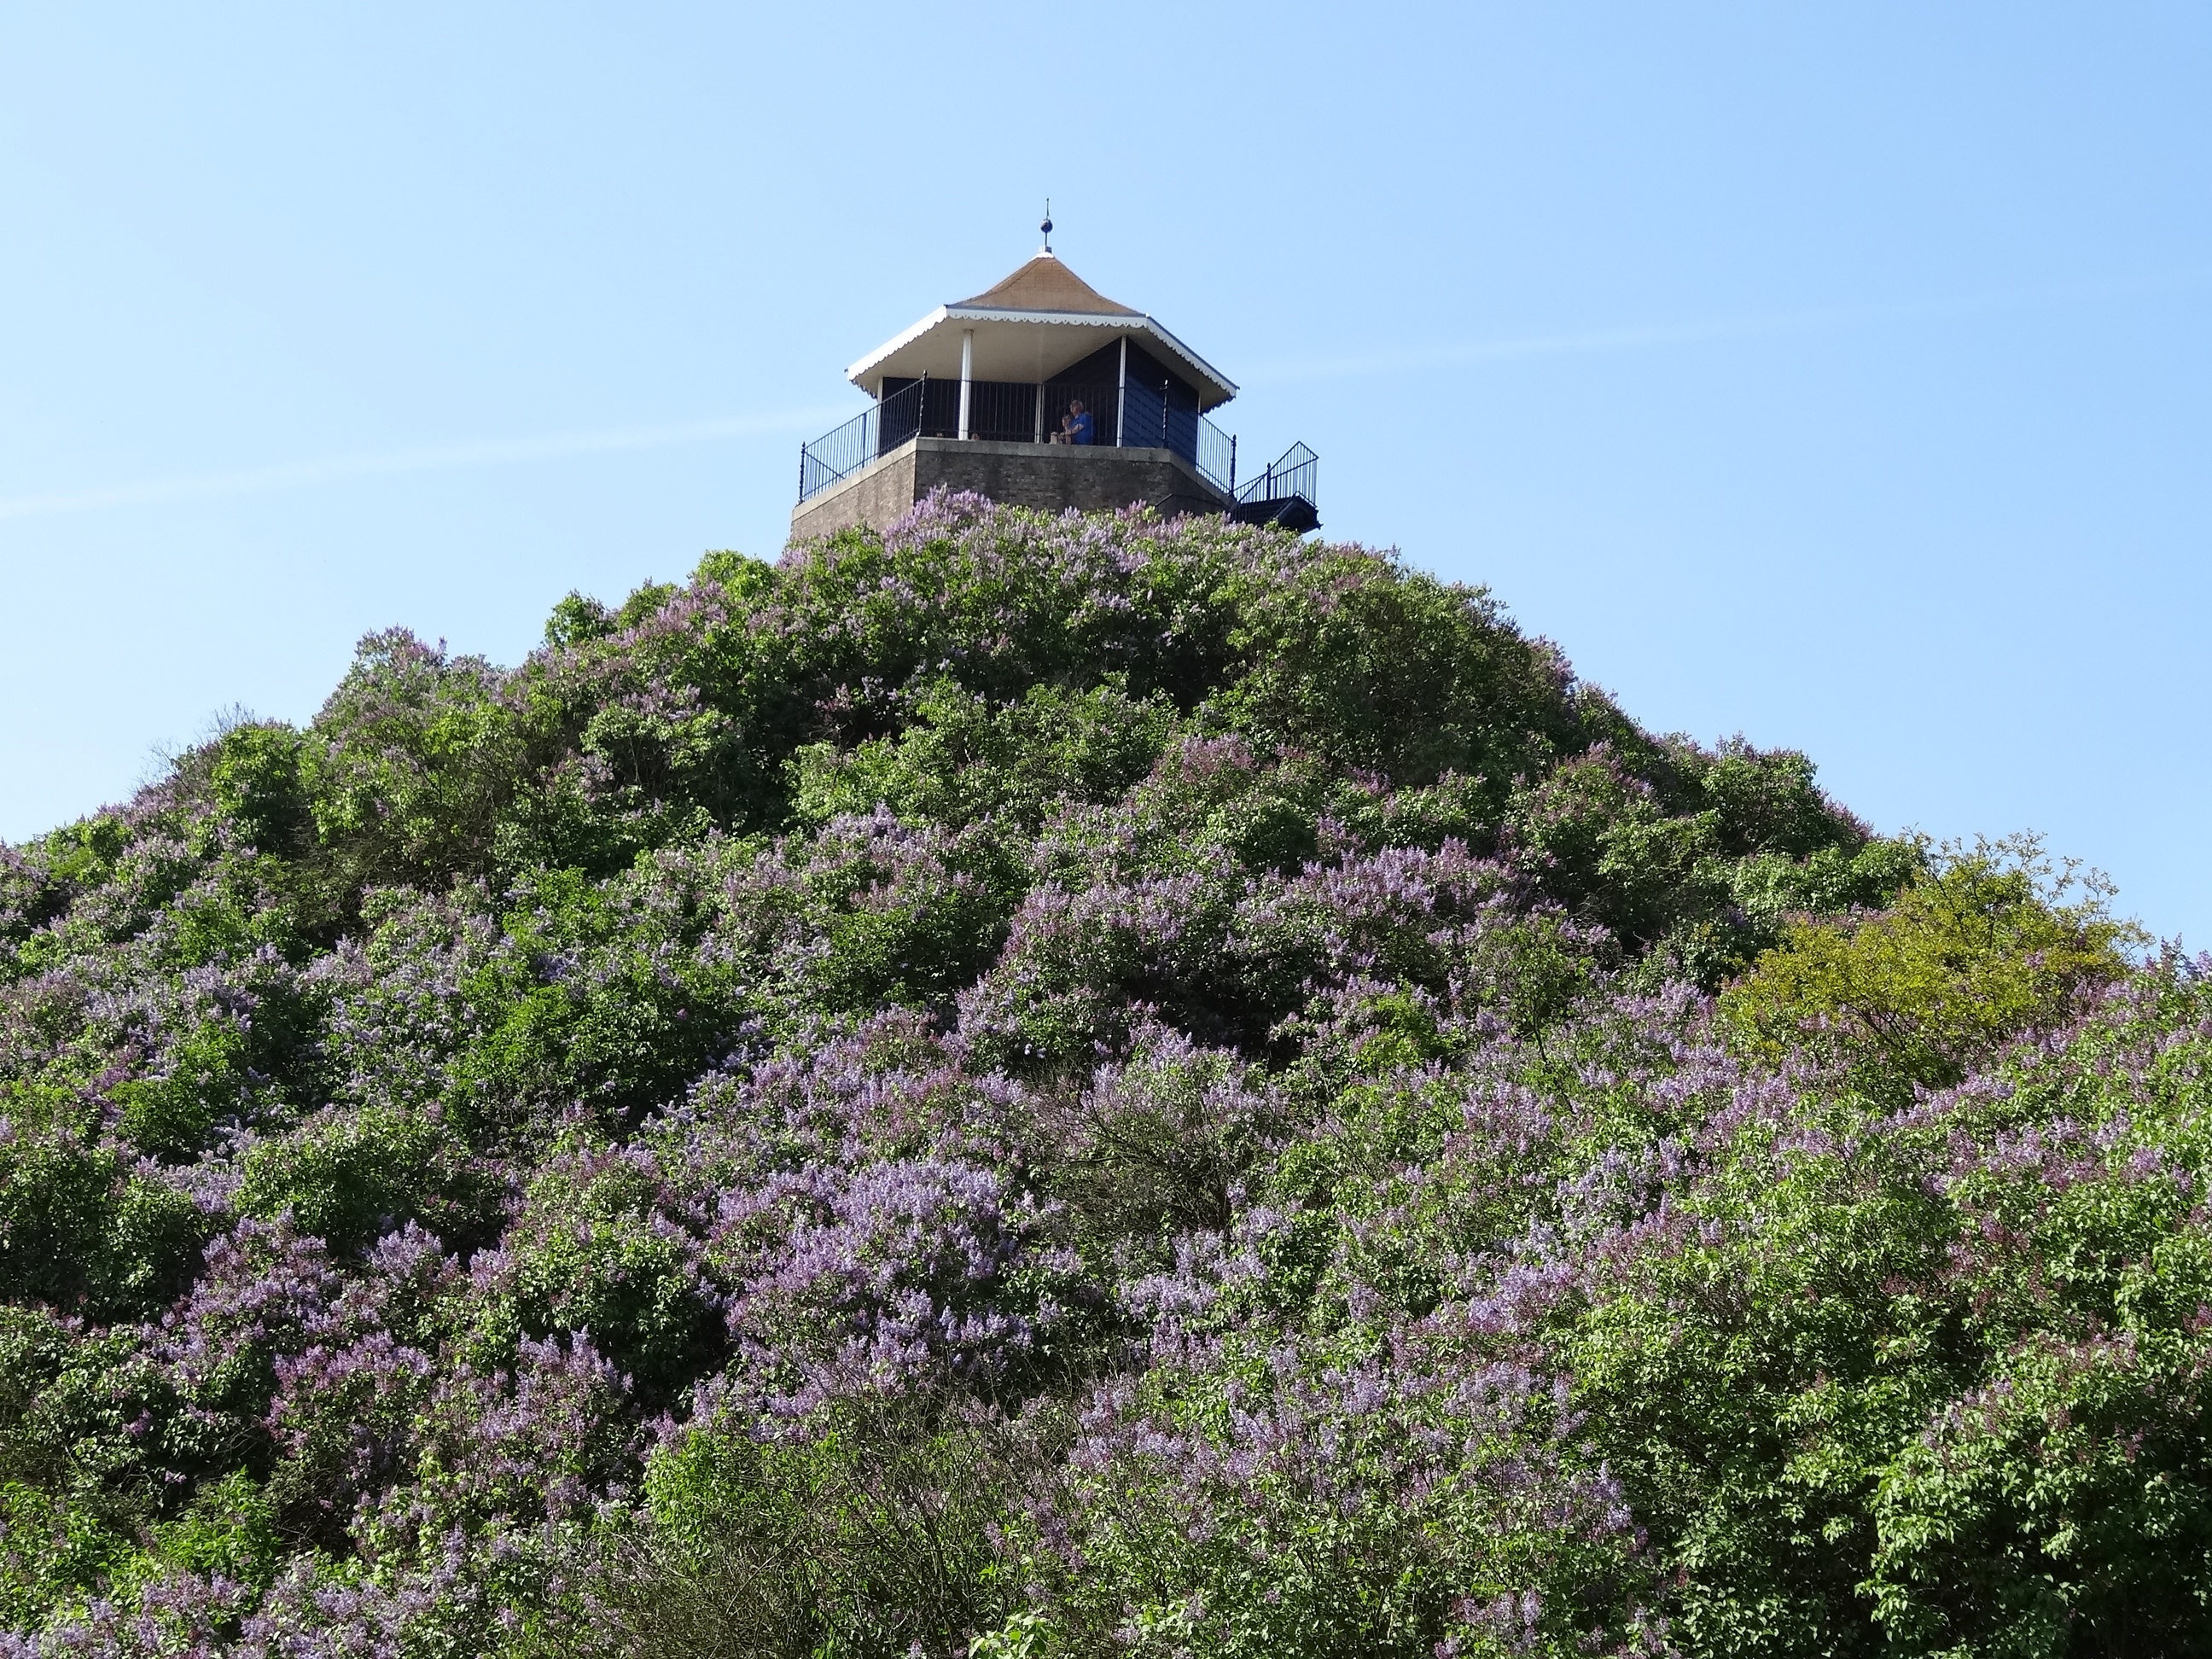
landscape, tree, nature, mountain, plant, air, flower, view, summer, green, cottage, park, garden, flora, flowers, netherlands, shrub, lilac, lilacs, estate, ecosystem, dutch landscape, rural area